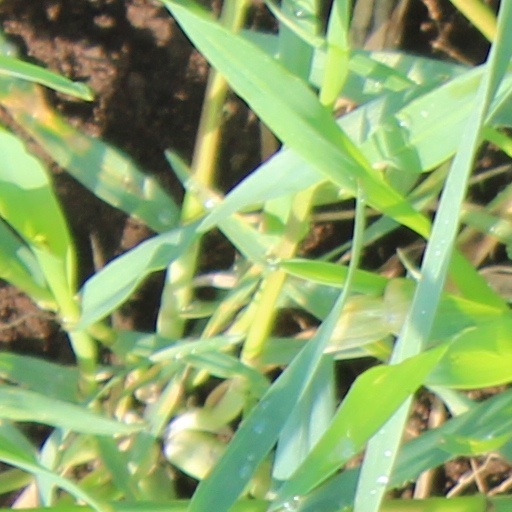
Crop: wheat